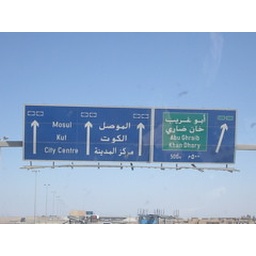
A road sign in Iraq.